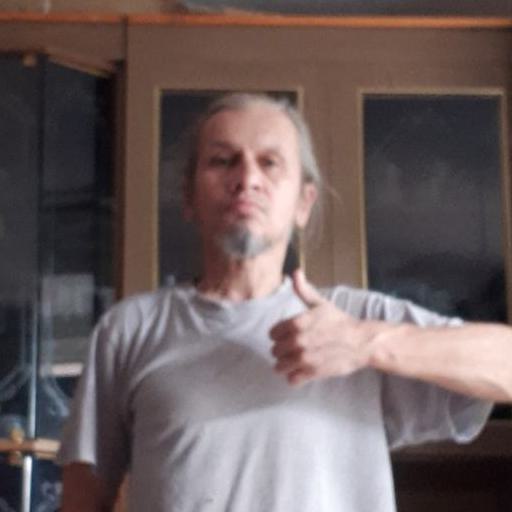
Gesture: like